Atchison, Topeka and Santa Fe Railway

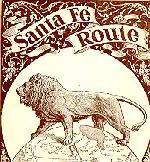
An AT&SF trademark in the late 19th century incorporated the British lion out of respect for the country's financial assistance in building the railroad to California.

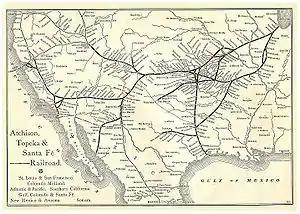
A map of "The Santa Fé Route" and subsidiary lines, as published in an 1891 issue of the "Grain Dealers and Shippers Gazetteer"

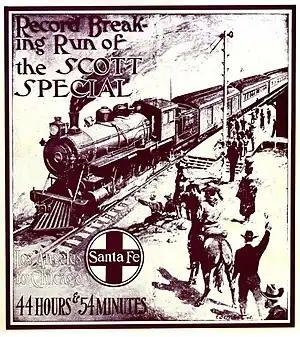
A promotional brochure for the "Scott Special" passenger train

Physical confrontations led to two years of armed conflict that became known as the Royal Gorge Railroad War. Federal intervention prompted an out-of-court settlement on February 2, 1880, in the form of the so-called "Treaty of Boston", wherein the D&RG was allowed to complete its line and lease it for use by the Santa Fe.